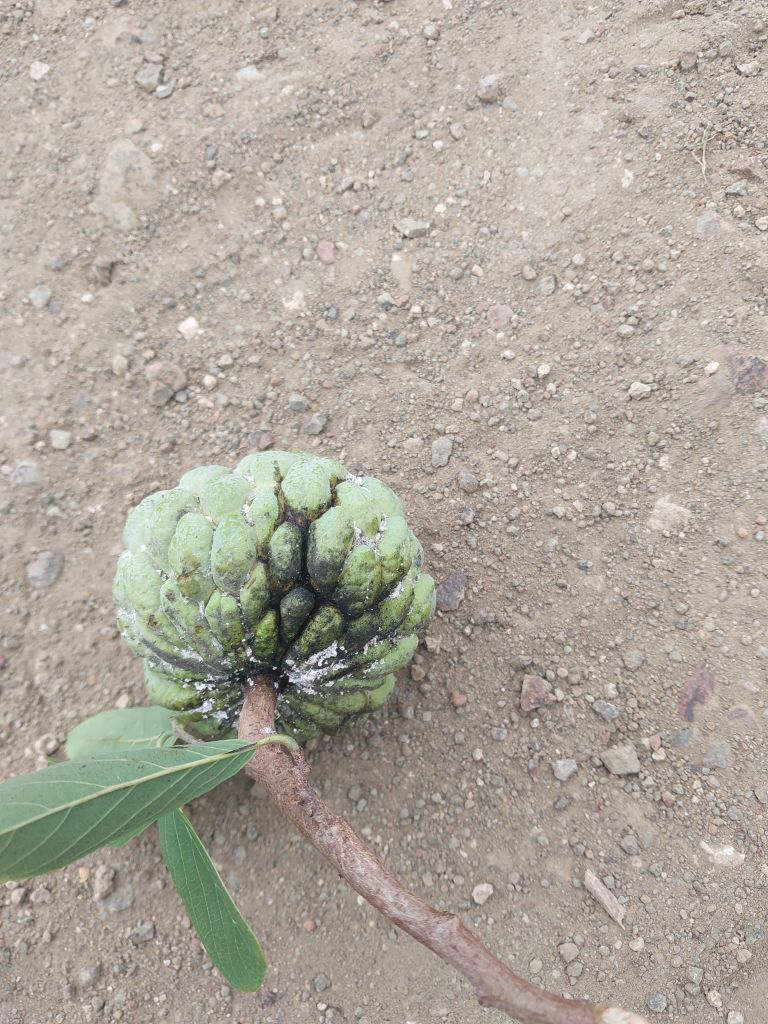
Disease label: Athracnose